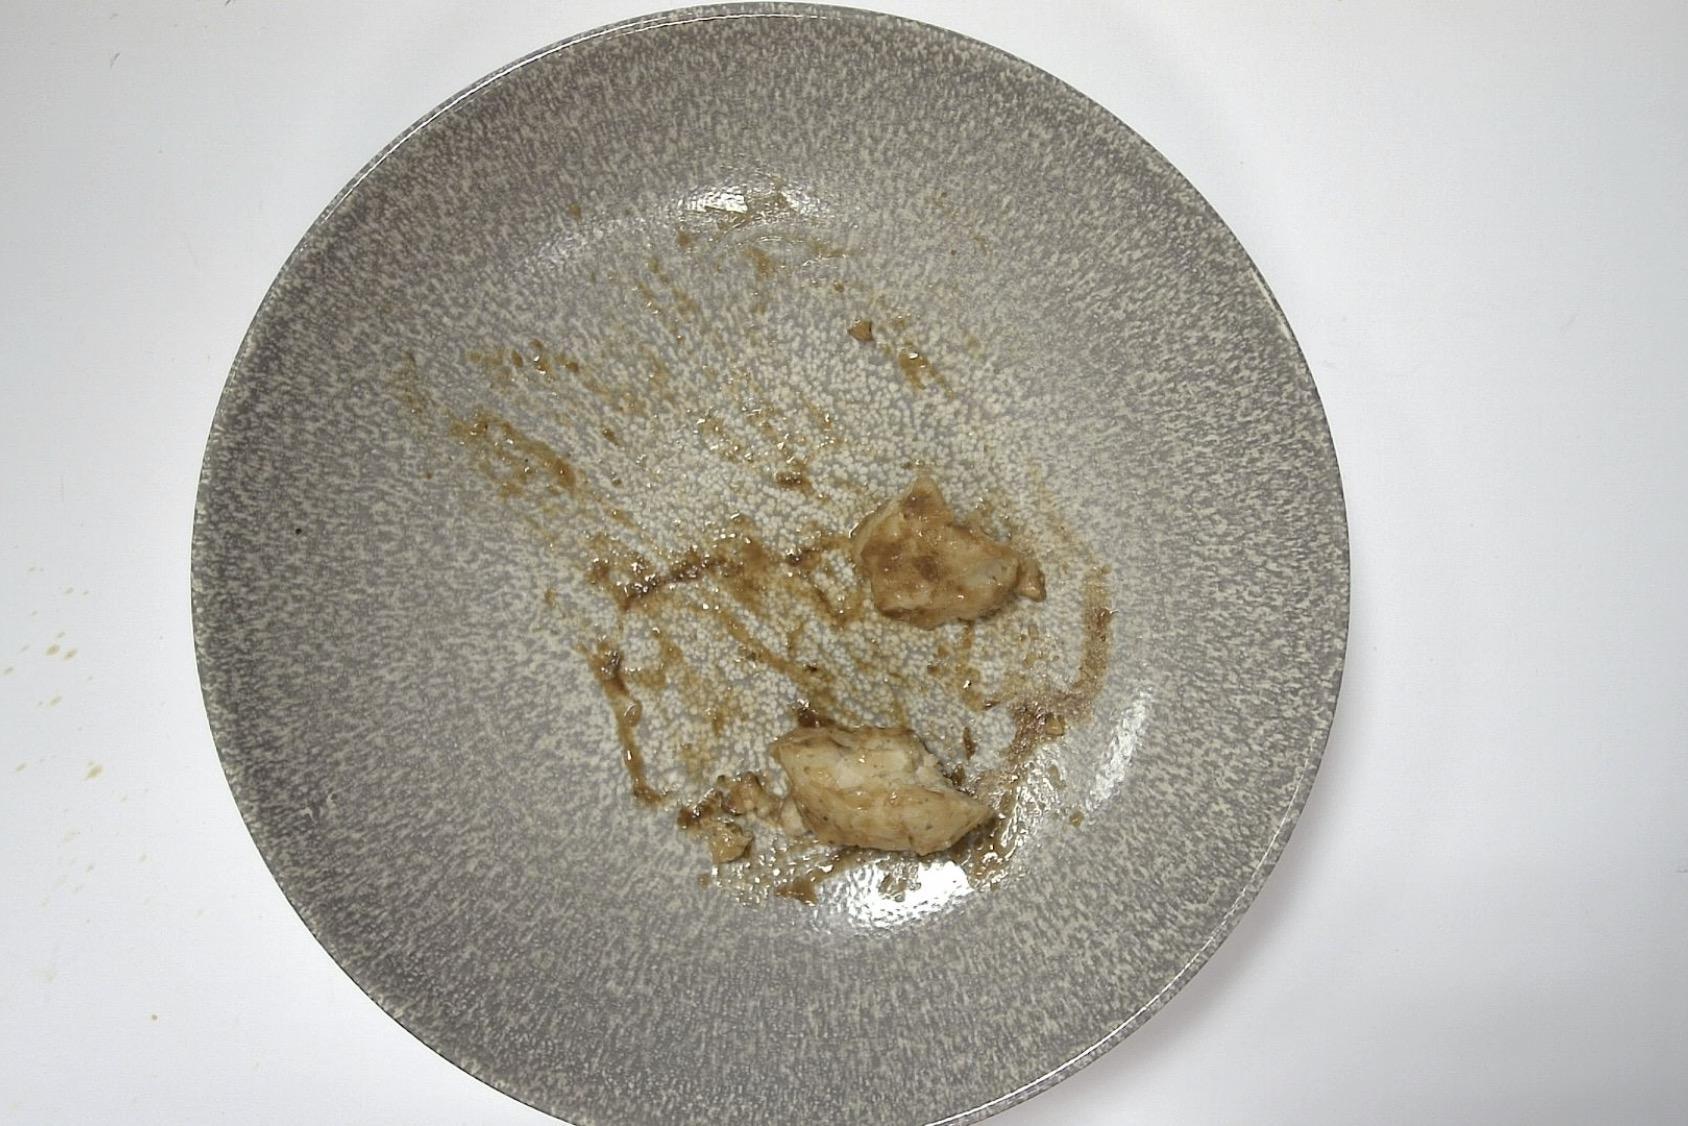
Gericht: Rinderbraten mit Rotkohl , Semmelknödel , Malzbier-Senf-Sauce
Portionsgröße: Normale Portion
Zutaten: Semmelknödel , Rotkohl, Rinderbraten, Malzbier-Senf-Sauce
Gewicht vorher: 370 g
Kalorien vorher: 402,4 kcal
Gewicht nachher: 334 g
Kalorien nachher: 363,248 kcal